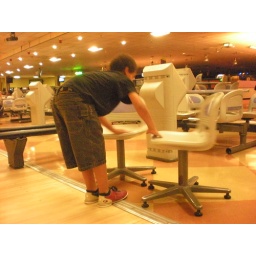
messin around with the chairs with cool shoes on